Selby railway station

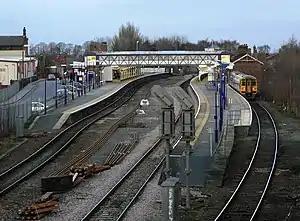
Selby station from the south, 2011

Selby railway station is a Grade II listed station which serves the market town of Selby in North Yorkshire, England. The original terminus station was opened in 1834 for the Leeds and Selby Railway. The Hull and Selby Railway extended the line in 1840 and a new station was built, with the old station becoming a goods shed. The station was rebuilt in 1873 and 1891; the 1891 rebuilding was required due to the replacement of the swing bridge over the River Ouse at the same time.